Answer in natural language. Considering the relative positions, where is contemporary white desk with integrated shelves with respect to Pillow? Choose between the following options: left or right
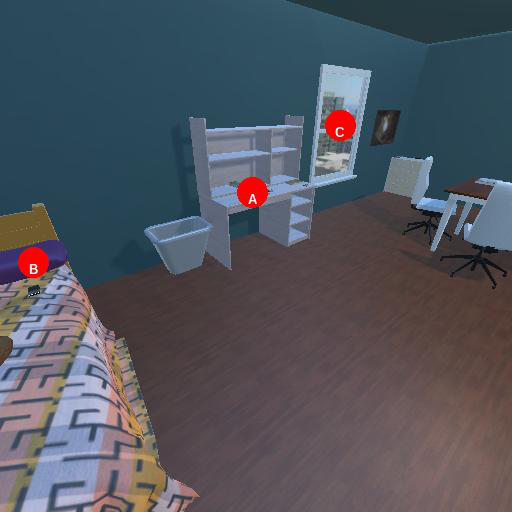
<answer>right</answer>